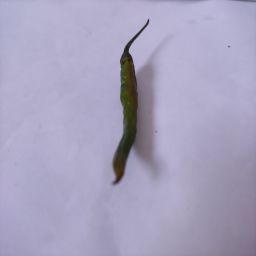
Crop: Chile Pepper
Quality: Old